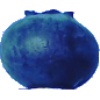
Label: huckleberry